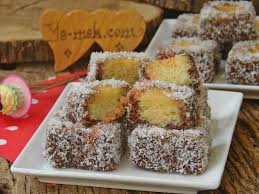
Yemek: lokum